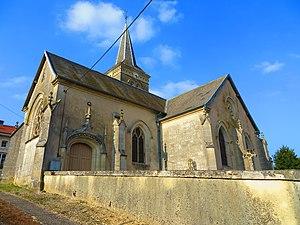
Thillombois L'église Saint-Martin
Thillombois est une commune française située dans le département de la Meuse, en région Grand Est.